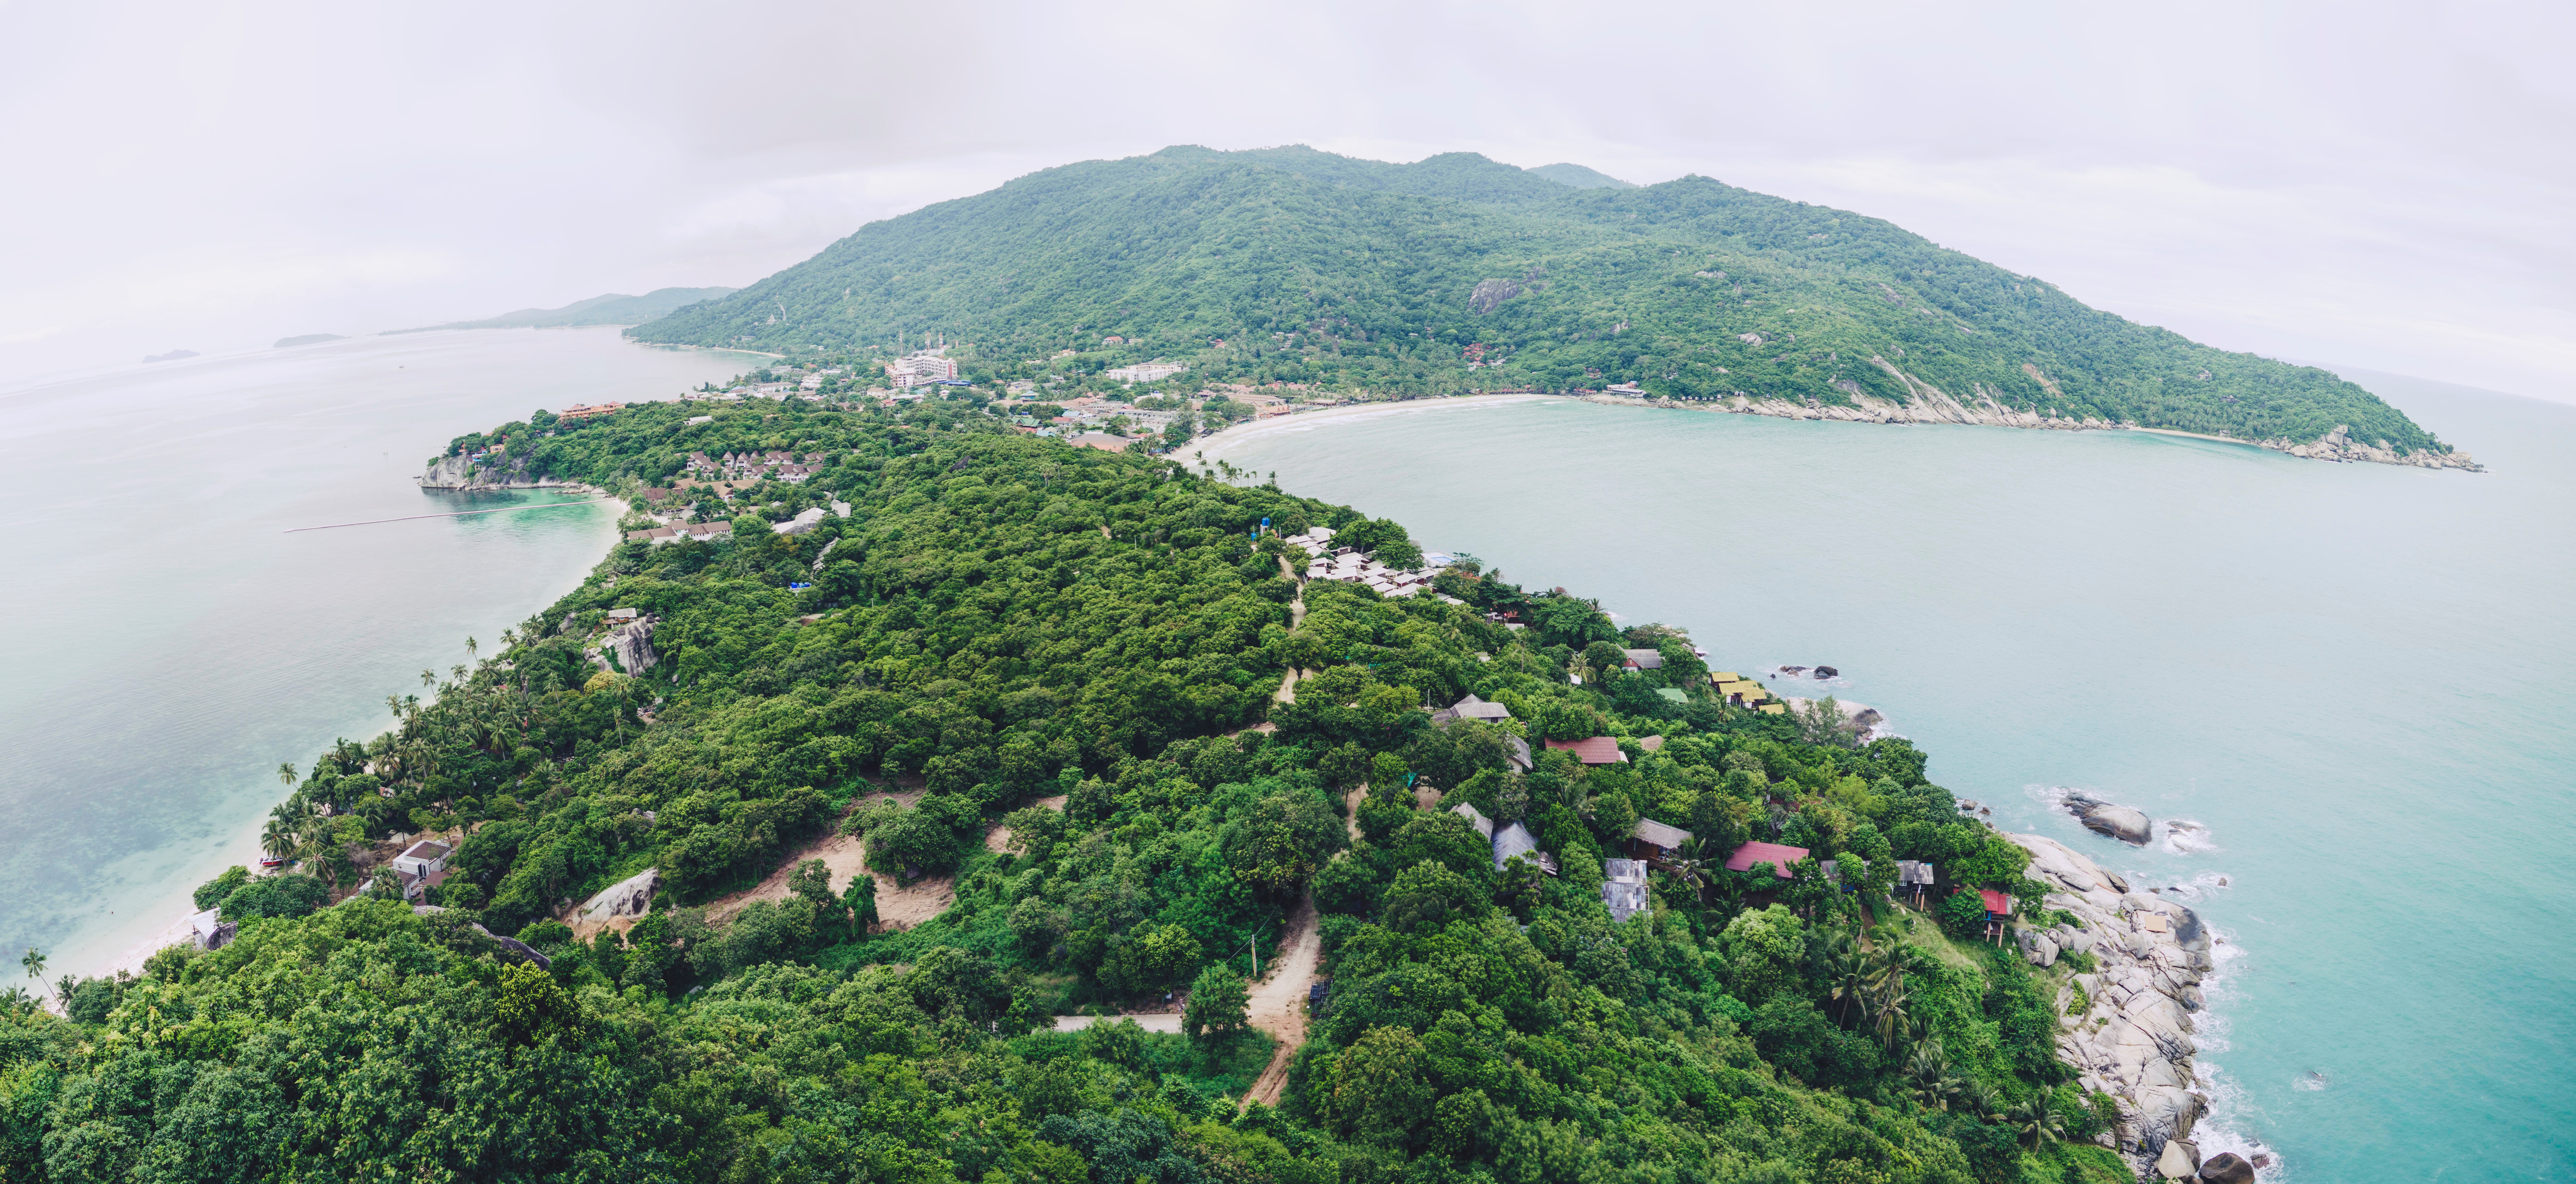
sea, coast, hill, cliff, bay, island, fjord, reservoir, terrain, archipelago, cape, islet, landform, bird's eye view, aerial photography, hill station, geographical feature, geological phenomenon